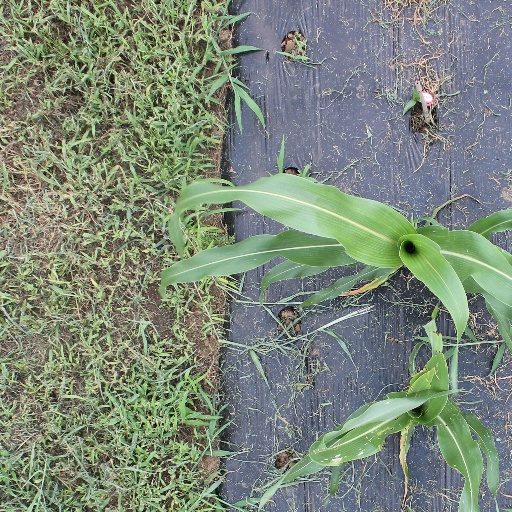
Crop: sorghum